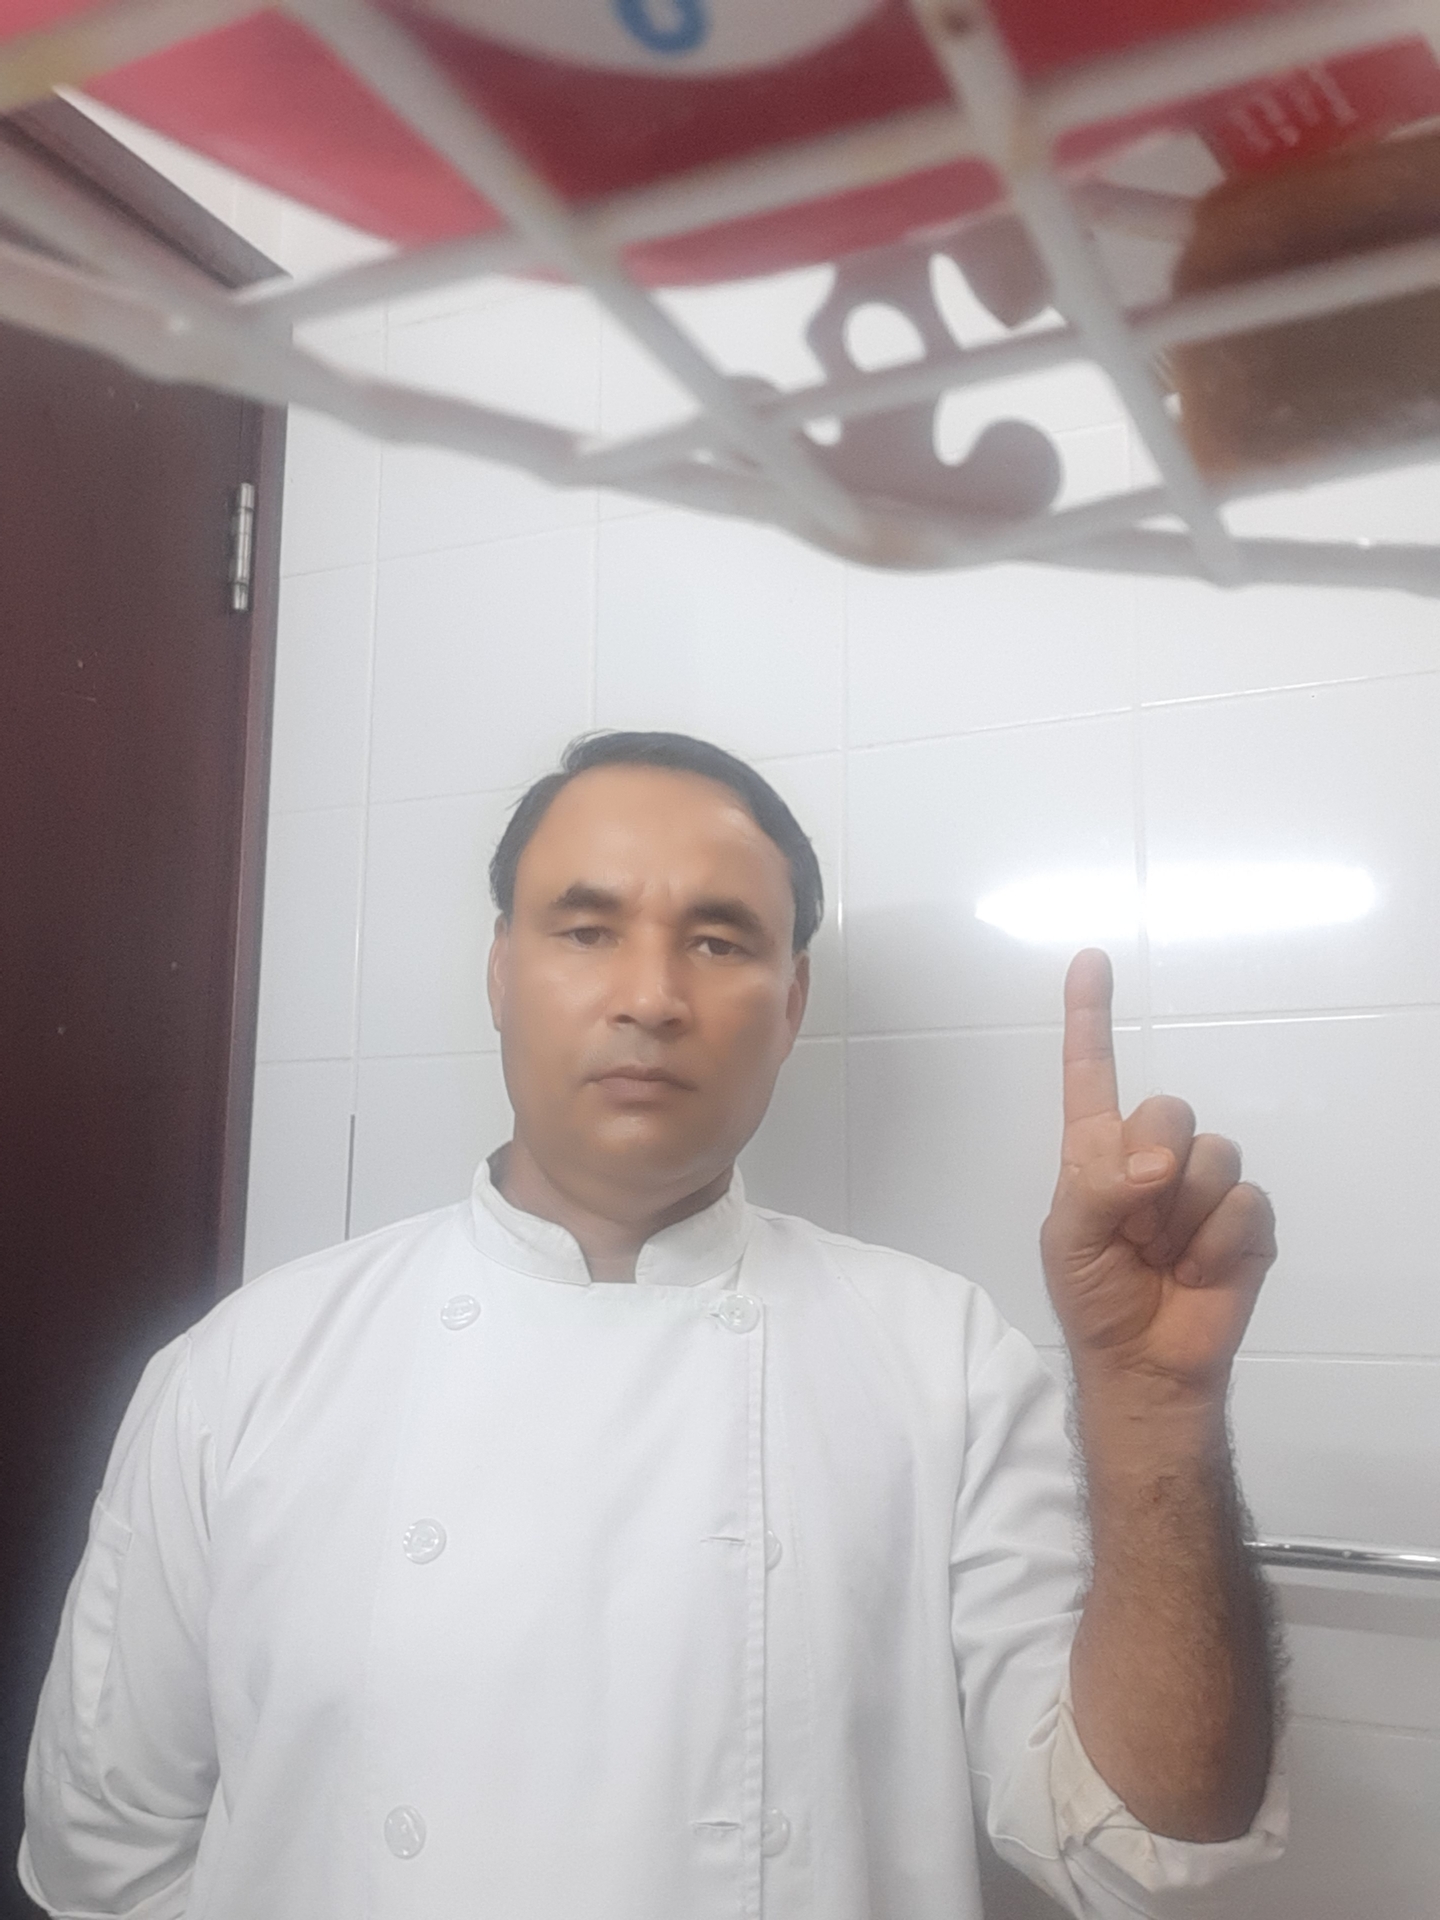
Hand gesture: one